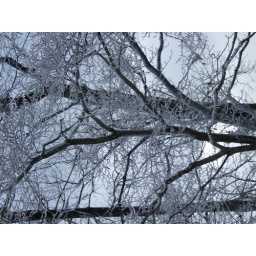
white ice, black tree, gray sky. I like the contrast in this series.